Lucy Hay, Countess of Carlisle

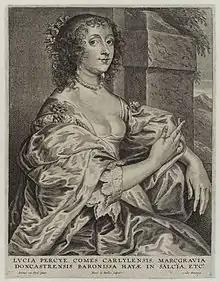
Lucy Carlisle, engraving by Pieter de Bailliu the Younger

She was a conspicuous figure at the court of King Charles I. A contemporary scandal made her the mistress successively of Thomas Wentworth, 1st Earl of Strafford, and of John Pym, his parliamentary opponent. Strafford valued her highly, but after his death in 1641, possibly in consequence of a revulsion of feeling at his abandonment by the court, she devoted herself to Pym and the interests of the parliamentary leaders, to whom she communicated the king's most secret plans and counsels.